John Strickland Goodall

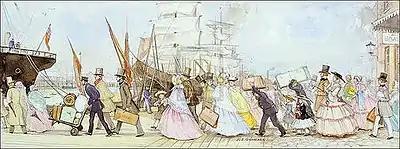

Goodall was born in Heacham, Norfolk on 7 June 1908, the son of Joseph Strickland Goodall, an eminent cardiologist, and his wife, Amelia Hunt. He came from a long line of doctors. He attended Harrow School. His father permitted him to leave academia and instead train as an artist under two family friends: Sir Arthur Stockdale Cope and John Watson Nicol. From 1925 to 1929 he attended the Royal Academy of Arts. He married Margaret Nicol in 1933.